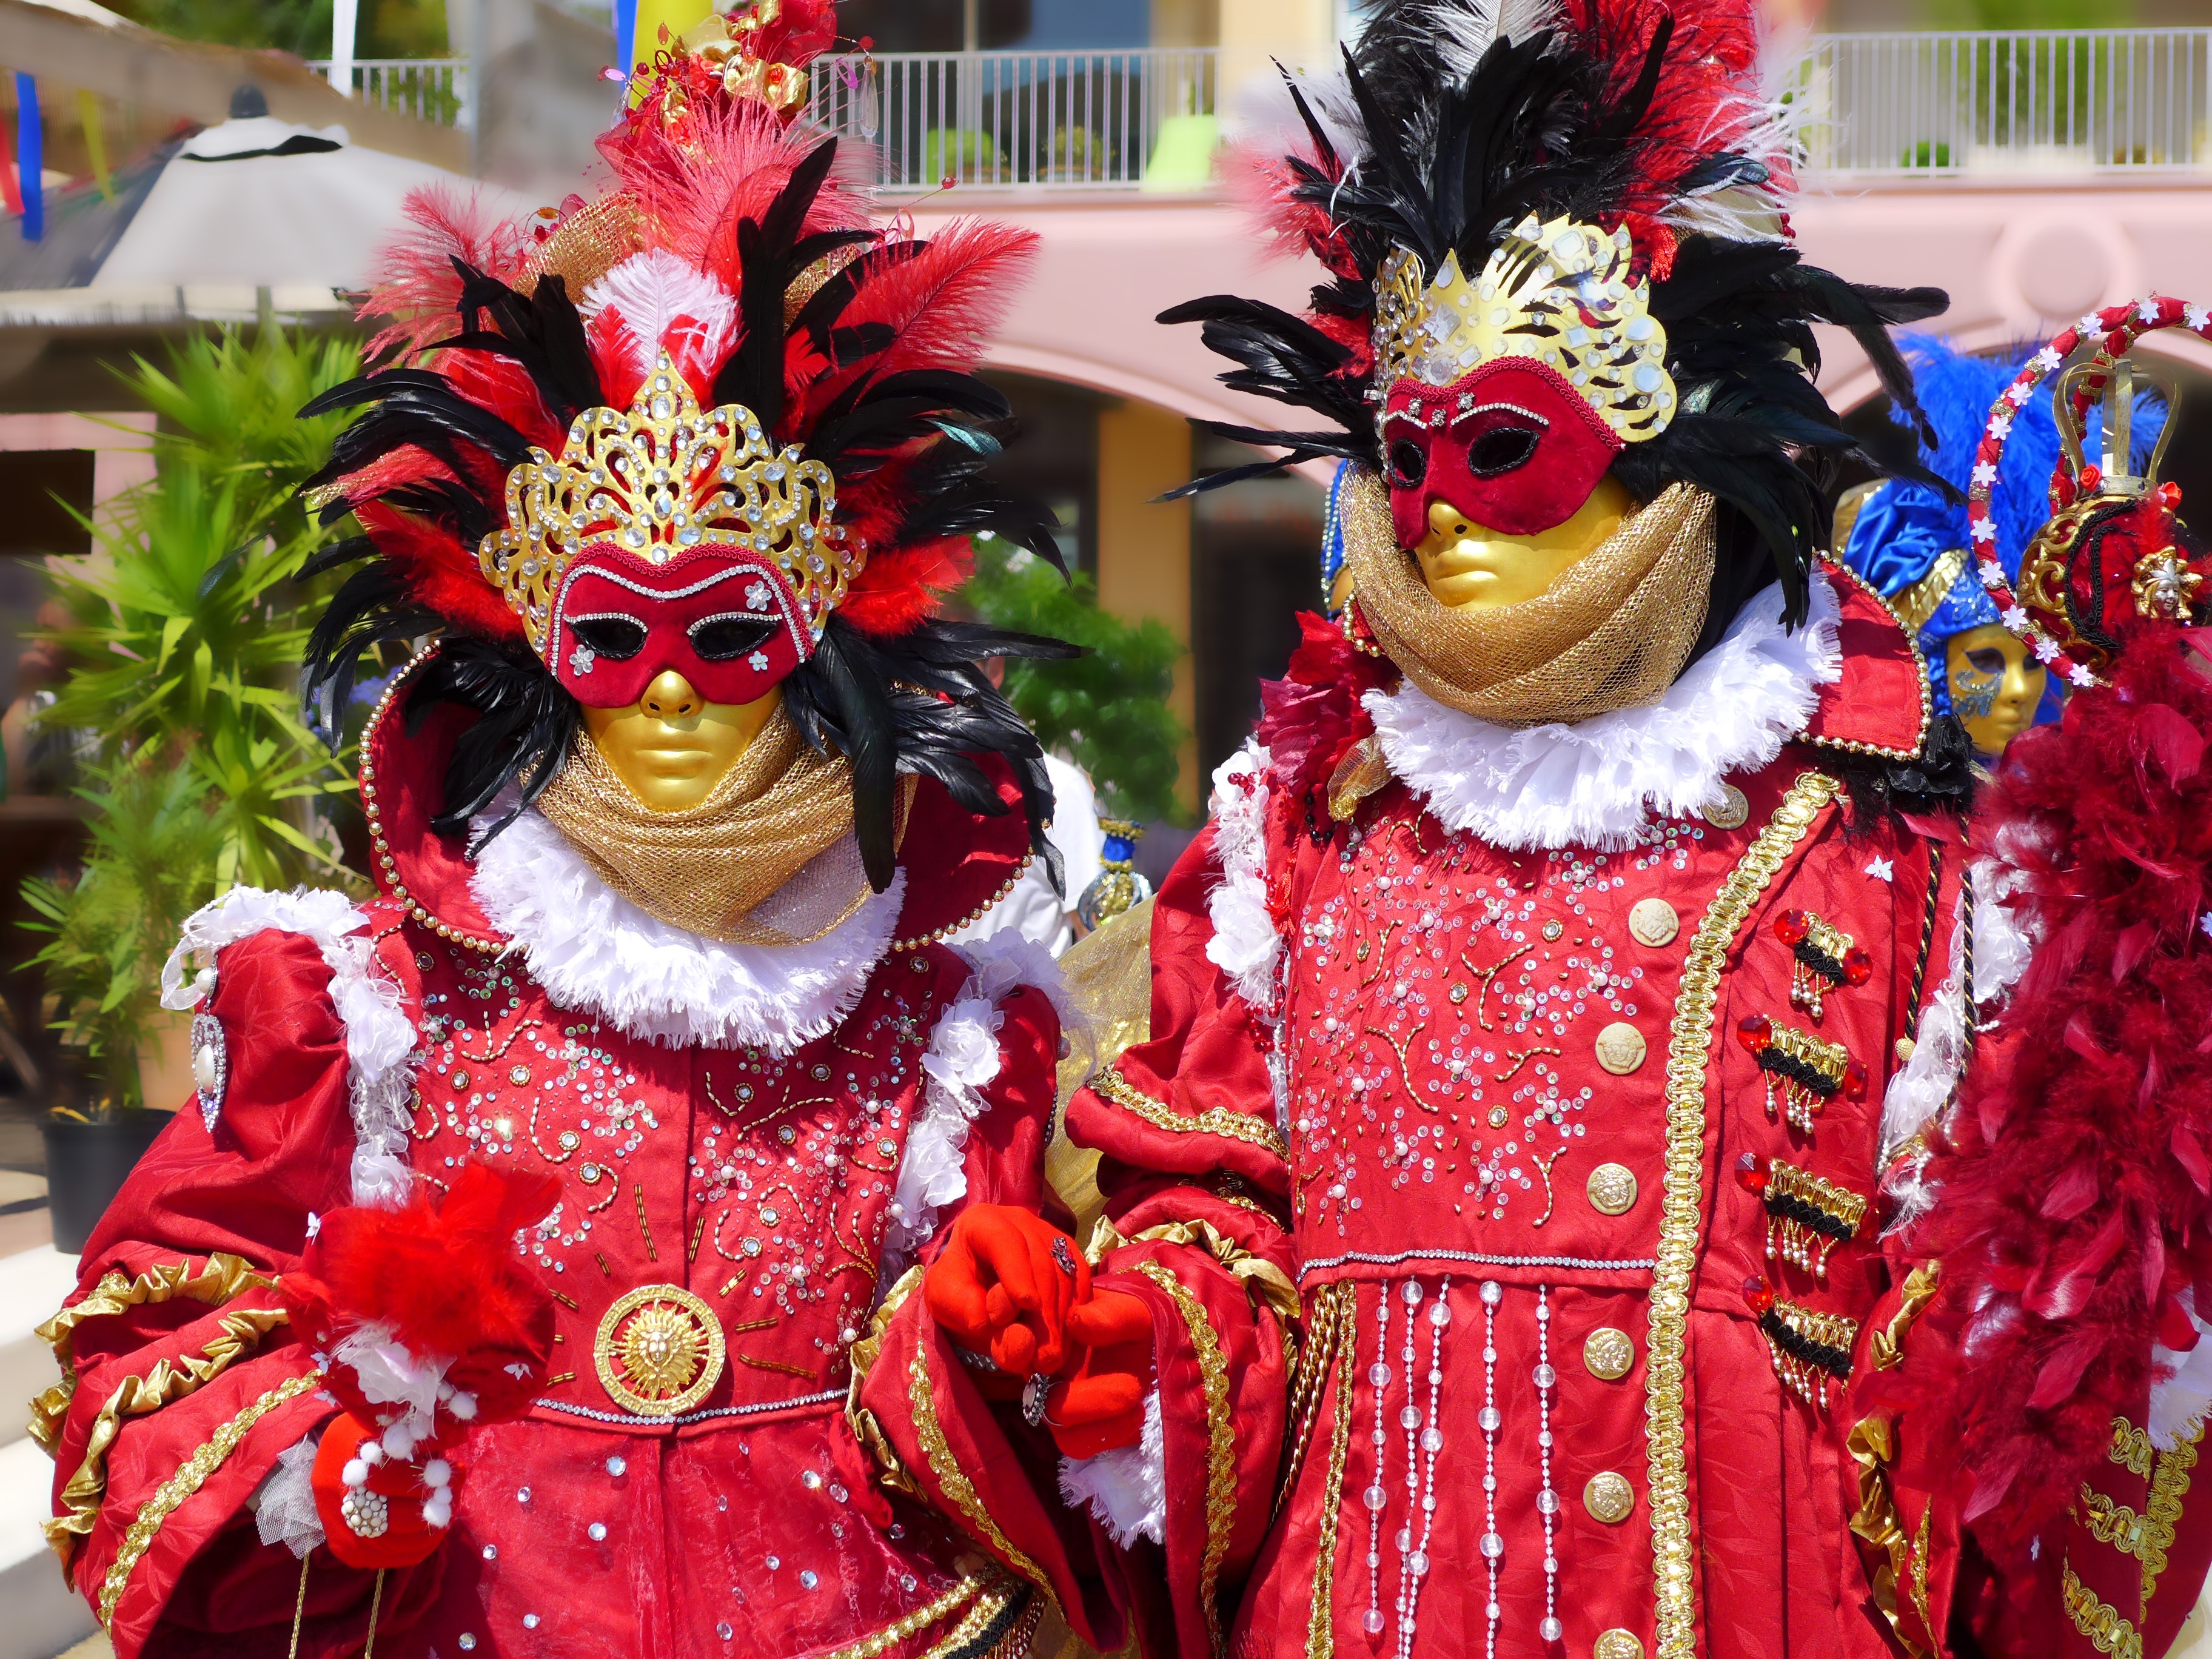
people, dance, carnival, festival, disguise, masks, event, tradition, masque, mask of venice, carnival of venice, performing arts, chinese new year